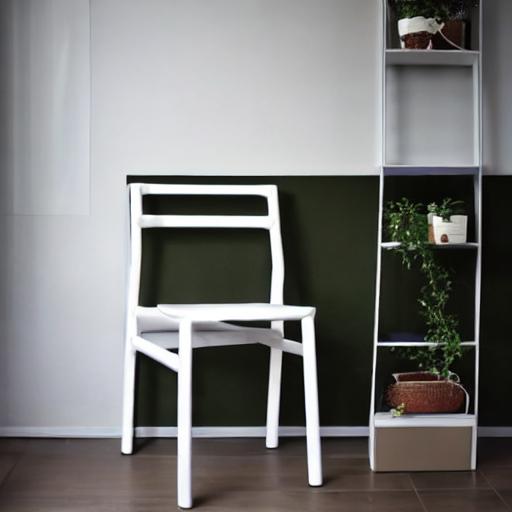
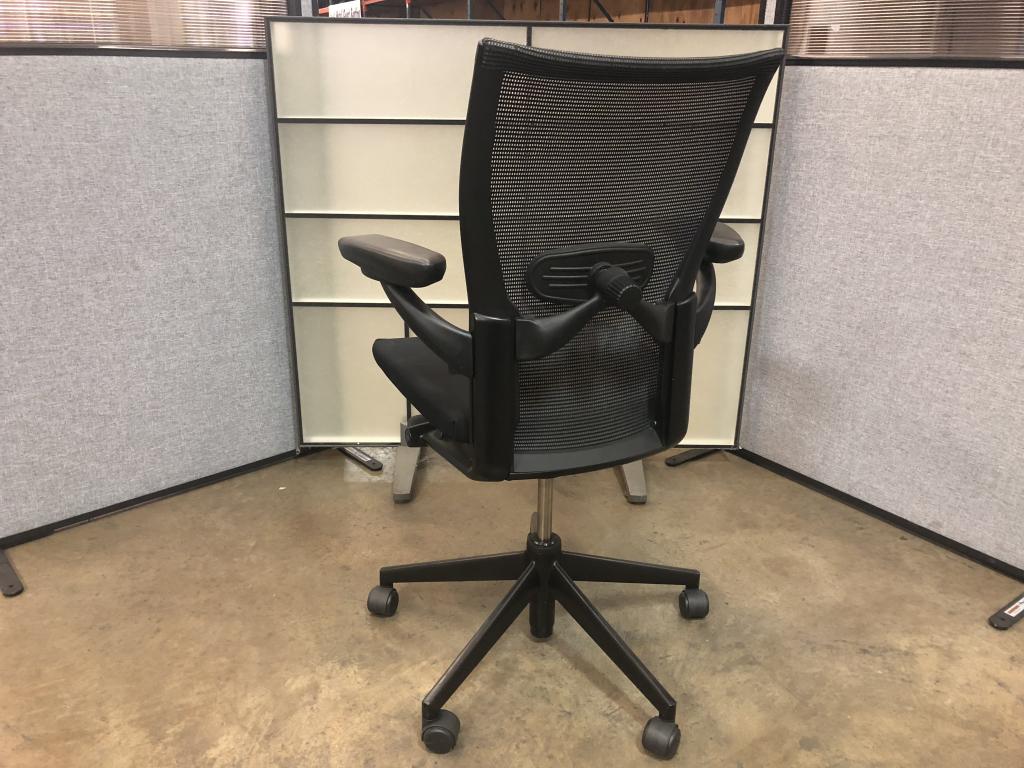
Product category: items_chair
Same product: no